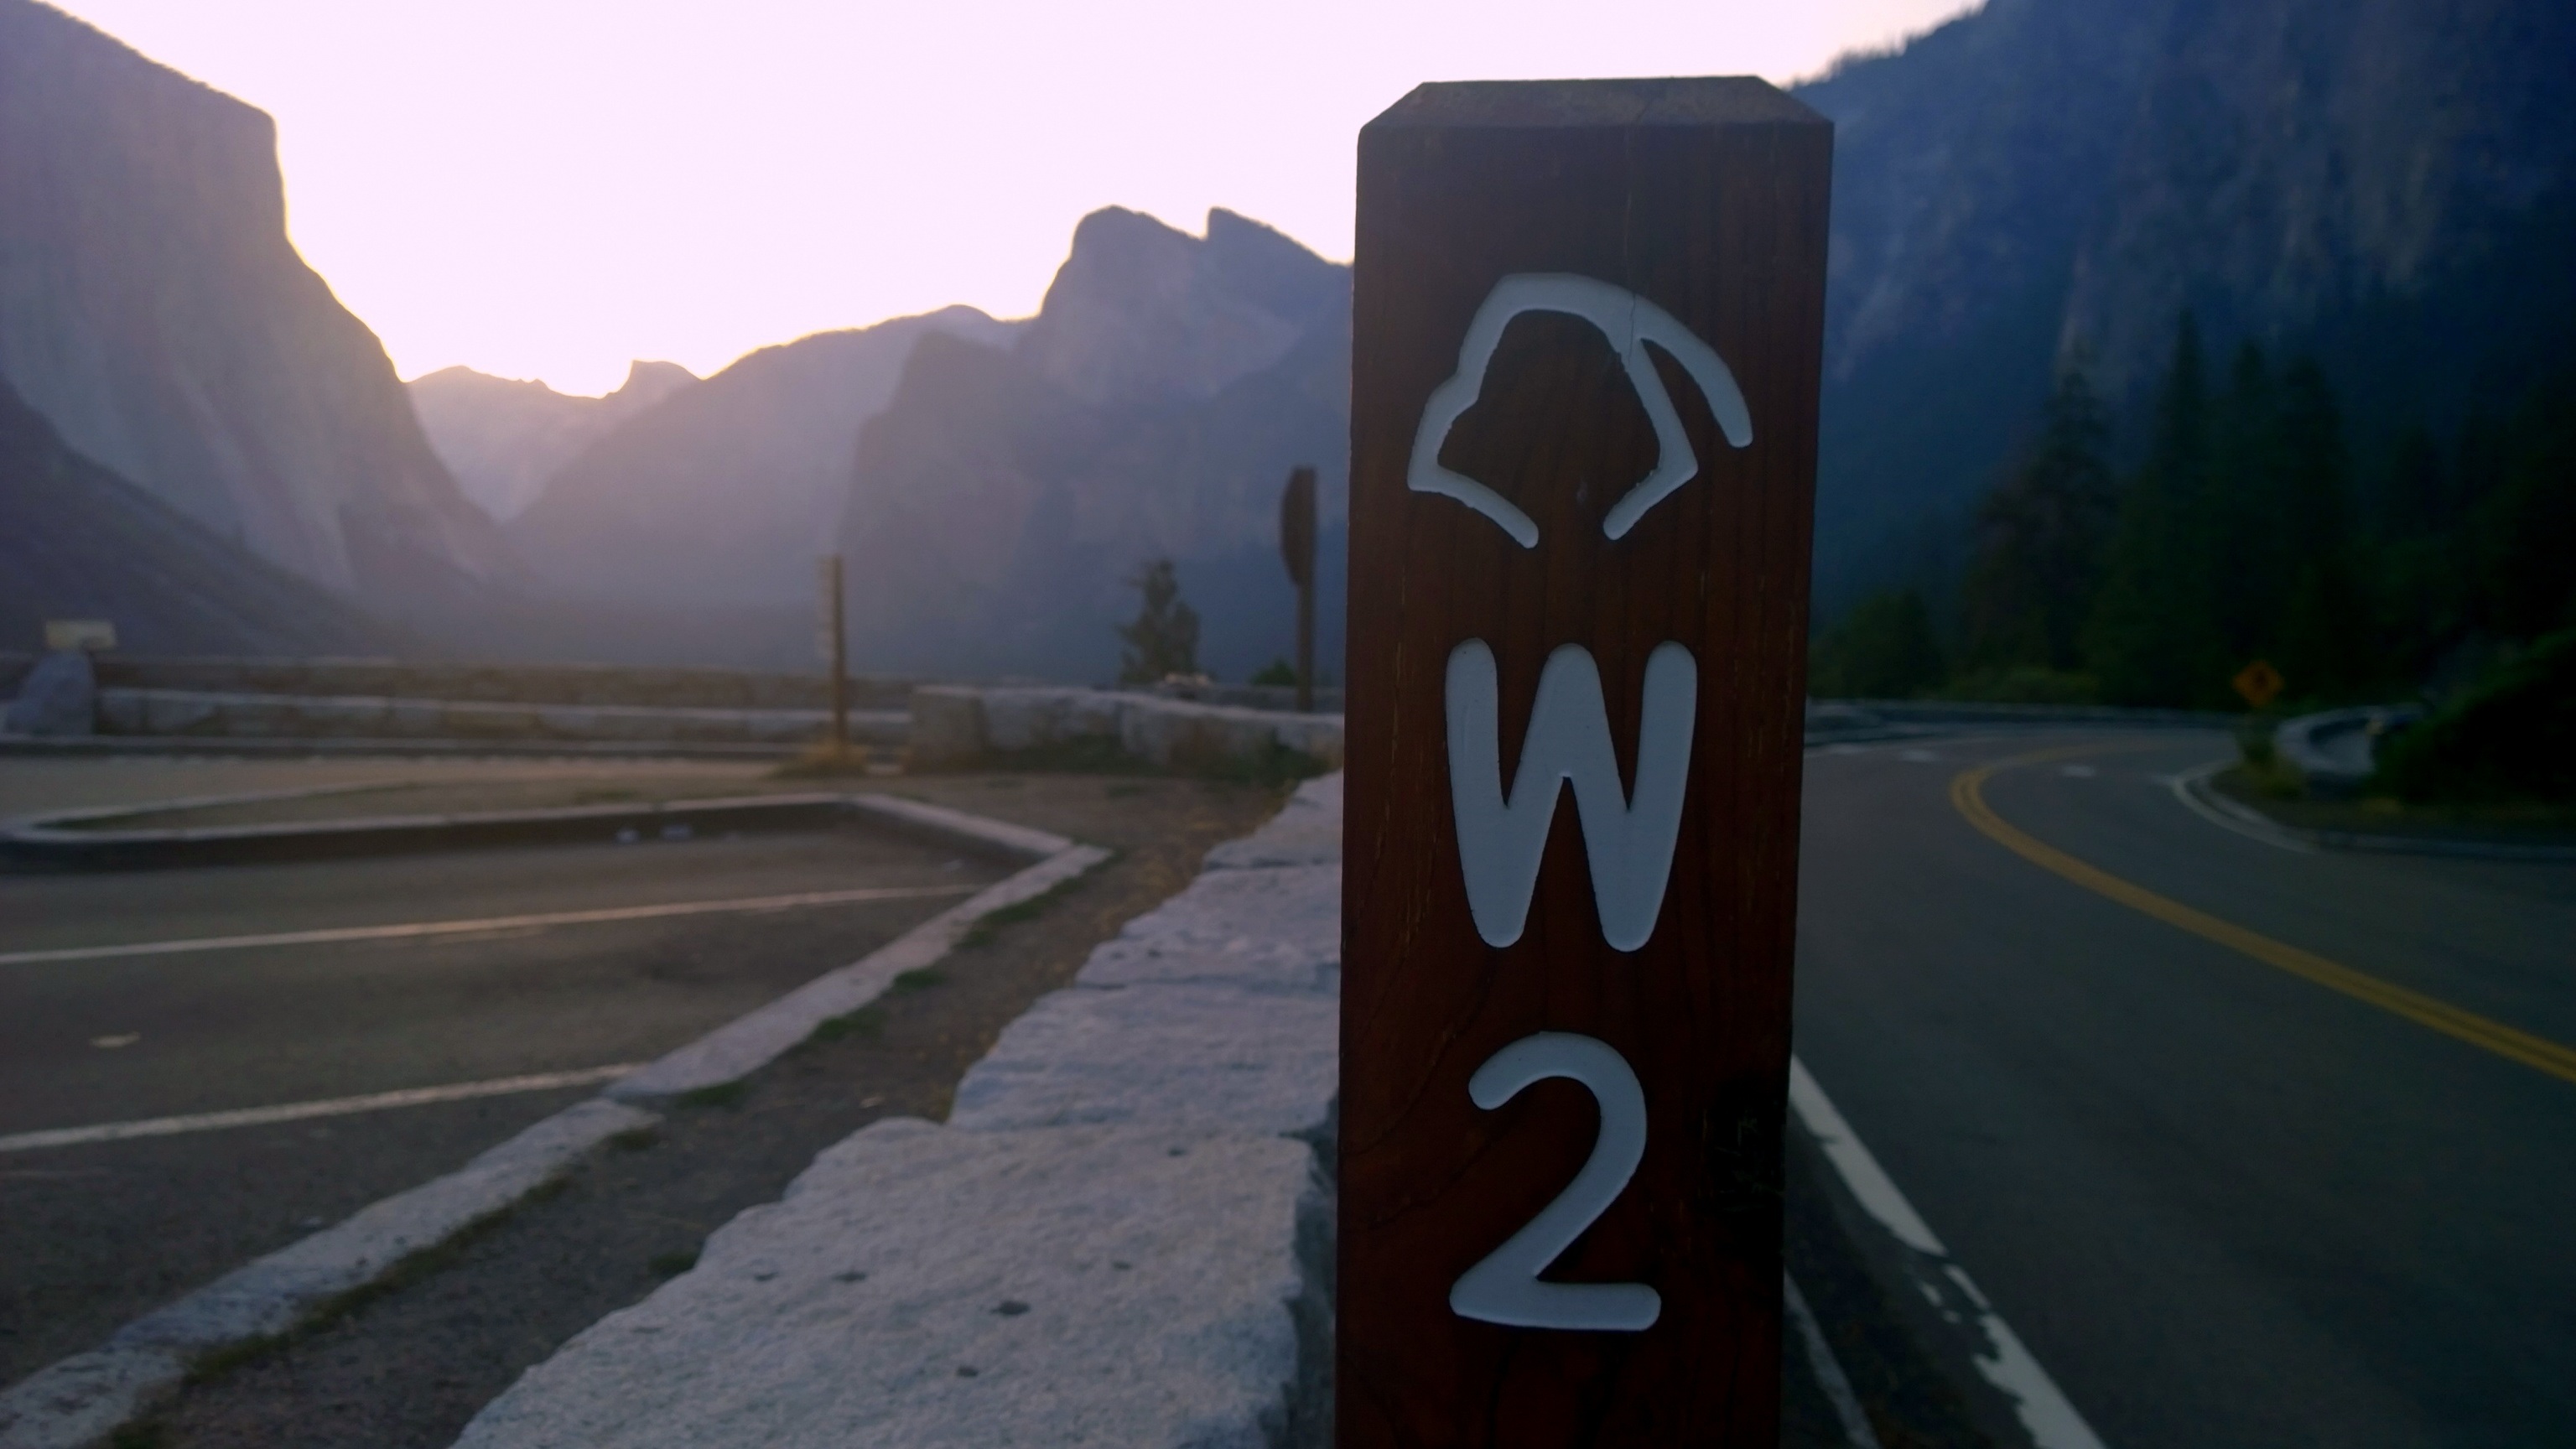
road, highway, driving, lane, road trip, infrastructure, screenshot